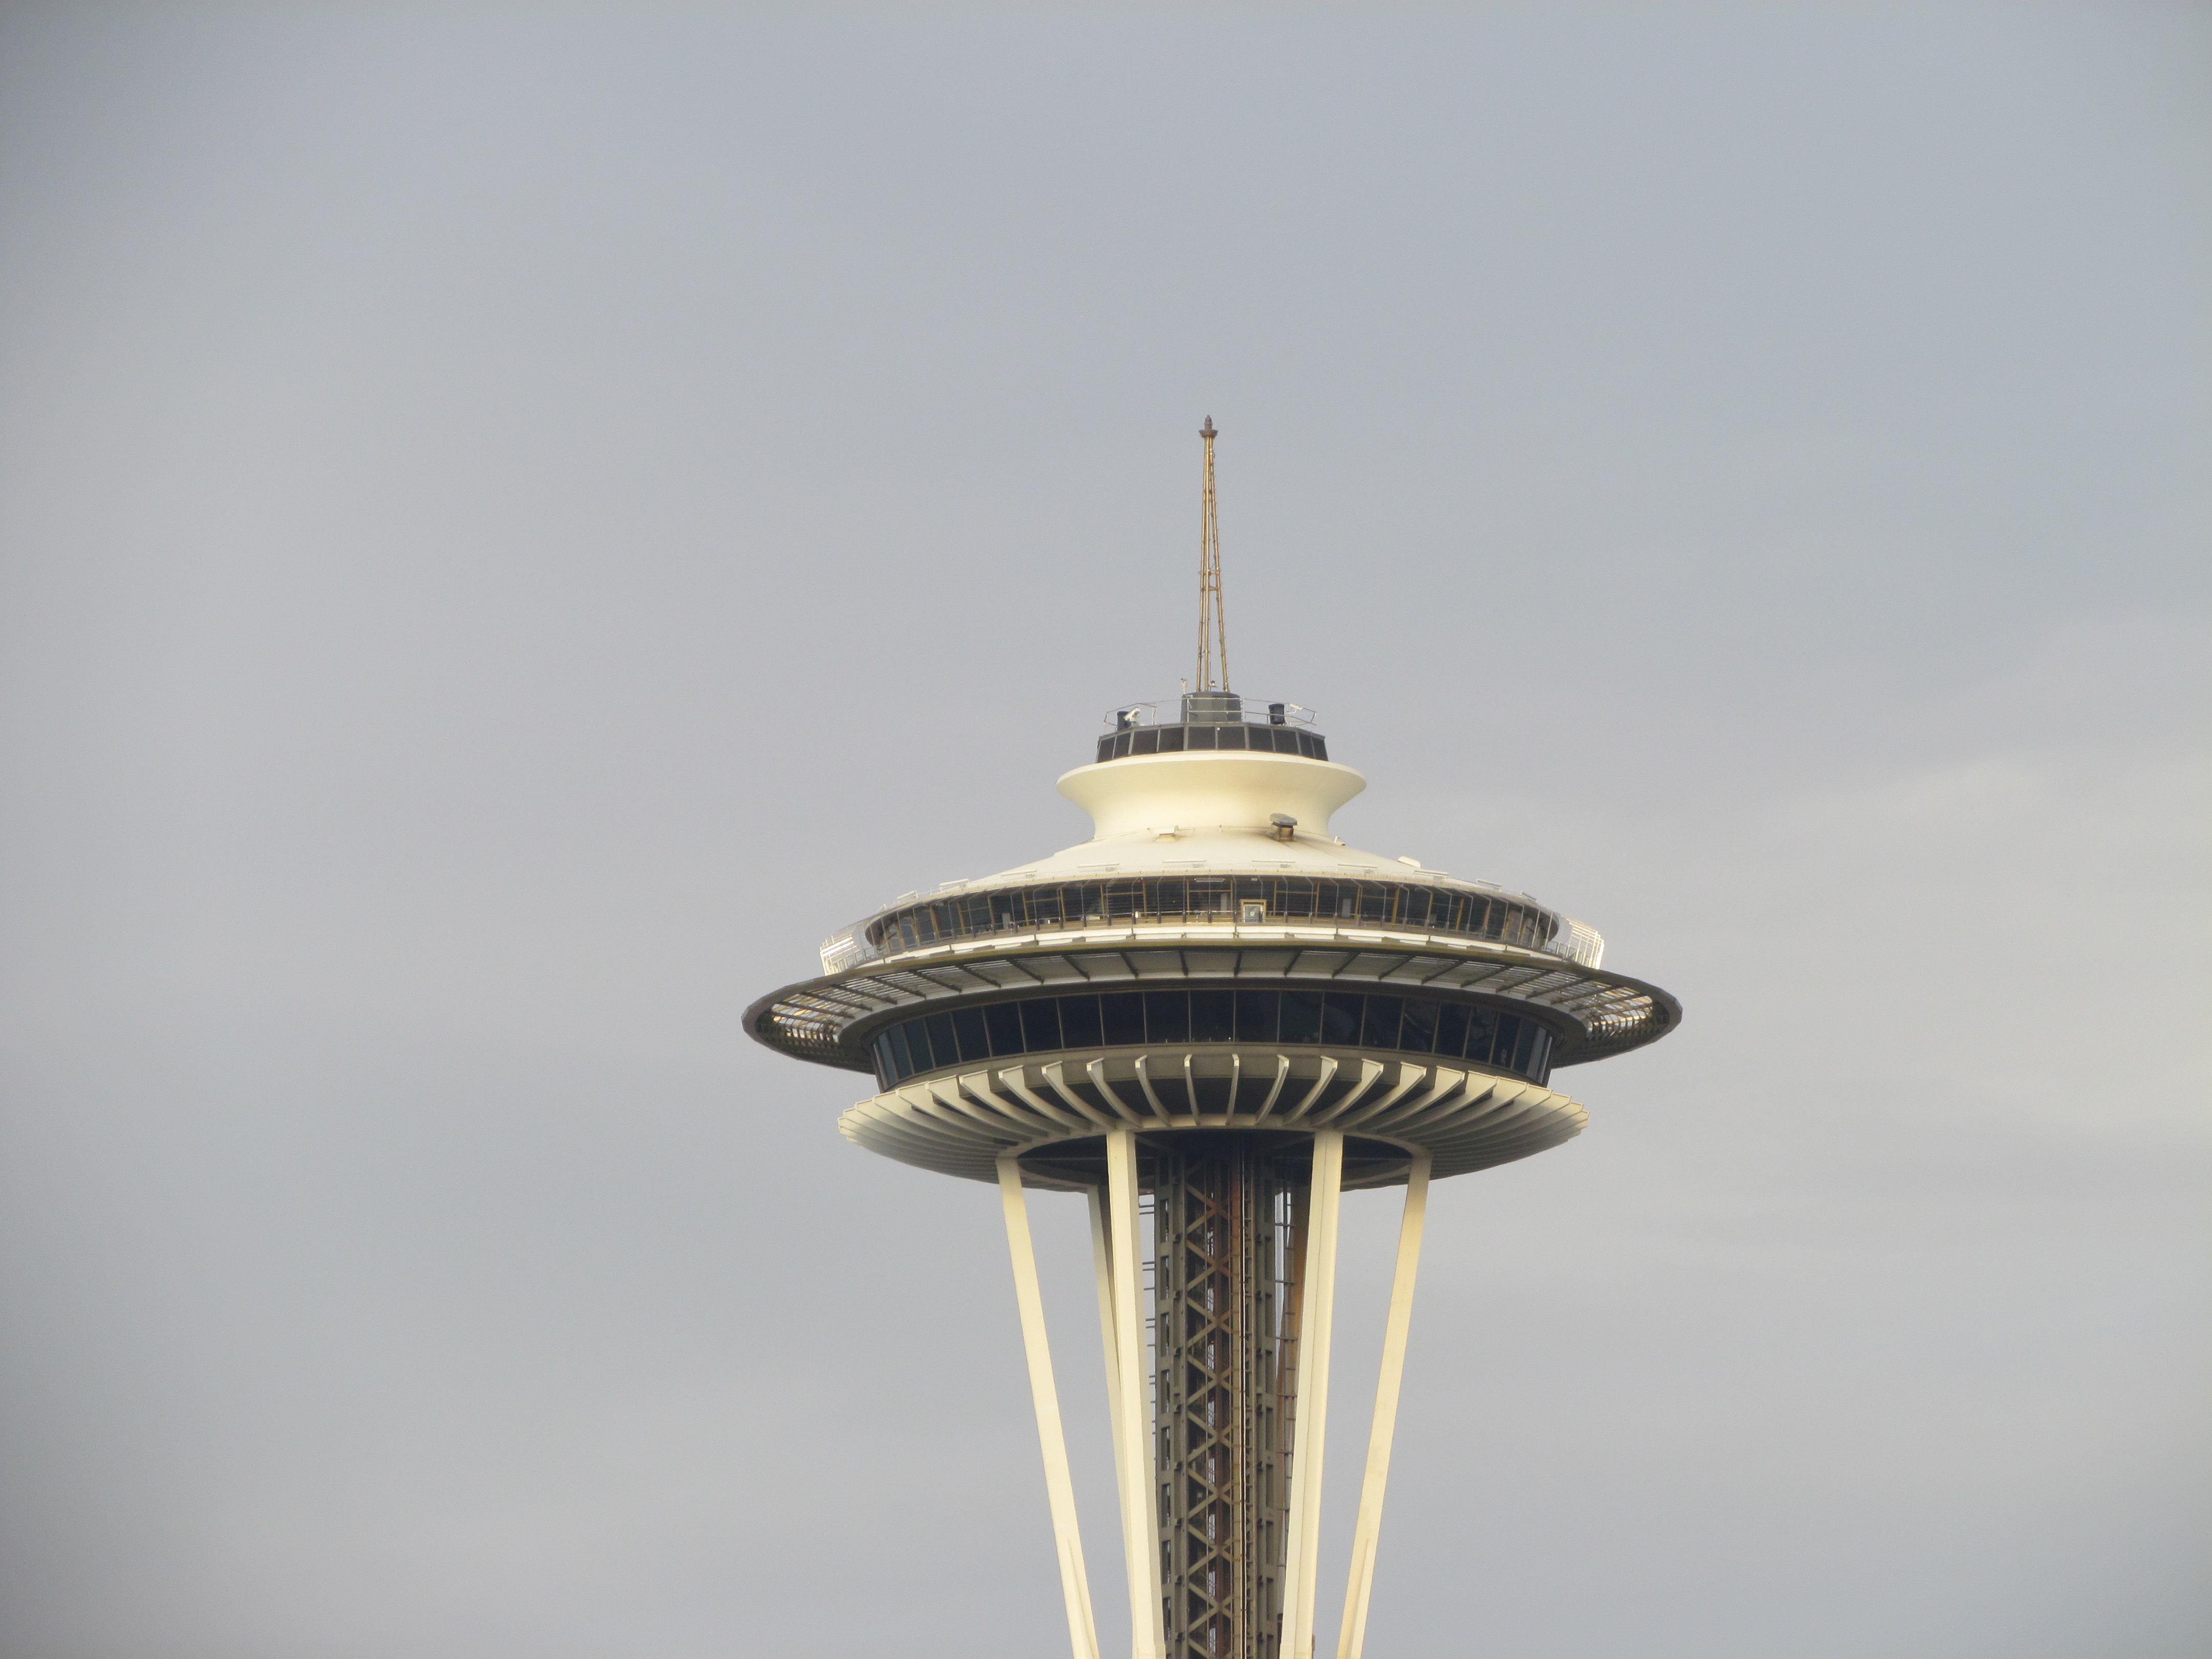
needle, skyline, view, reflection, tower, space, usa, landmark, street light, tourism, lighting, space needle, washington, seattle, light fixture, sk, revolving restaurant, panoromic